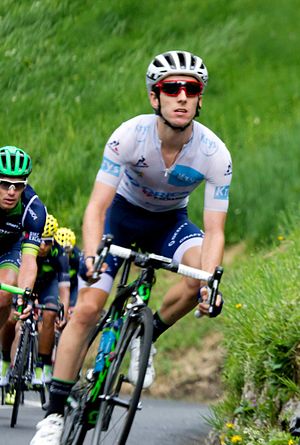
Hvide ungdomstrøje
Adam Yates i den hvide trøje ved Tour de France 2016.
Den hvide ungdomstrøje er en af trøjerne i Tour de France. Alle, der deltager i Touren, som den 1. januar året efter ikke er fyldt 26 år, deltager også i ungdomskonkurrencen. Den rytter, der er bedst i klassementet, og som deltager i ungdomskonkurrencen, kan iføre sig den hvide ungdomstrøje. Ungdomskonkurrencen kom i 1975, og er blevet vundet af: